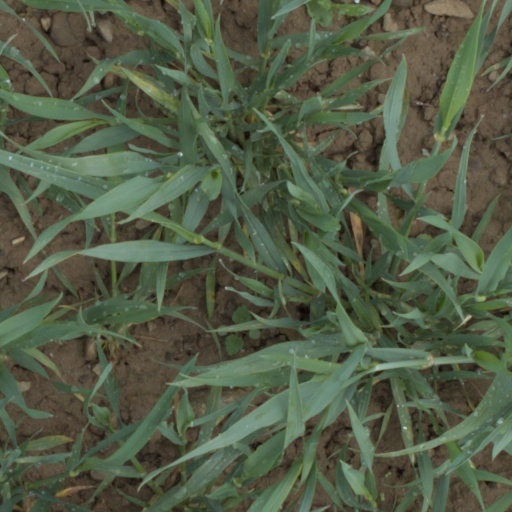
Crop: wheat